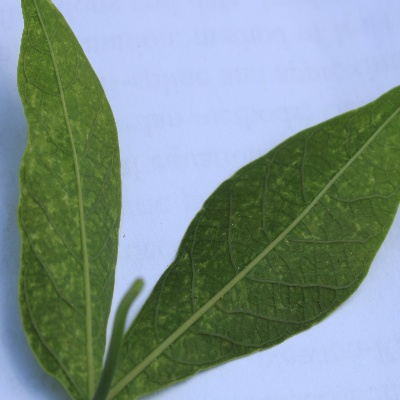
Crop: Cassava
Condition: green mite